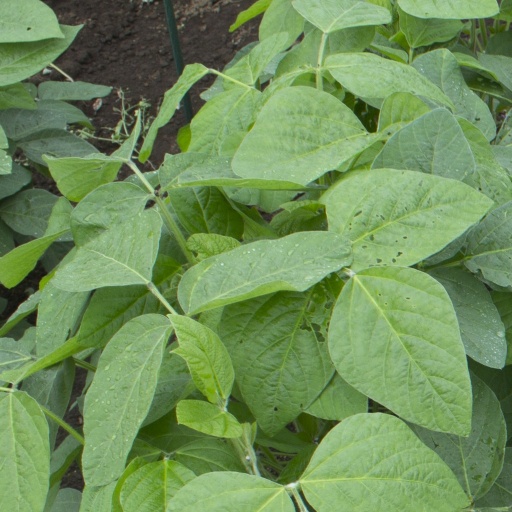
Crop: soybean